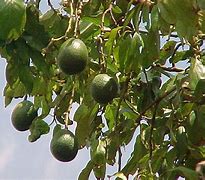
Label: Avocado